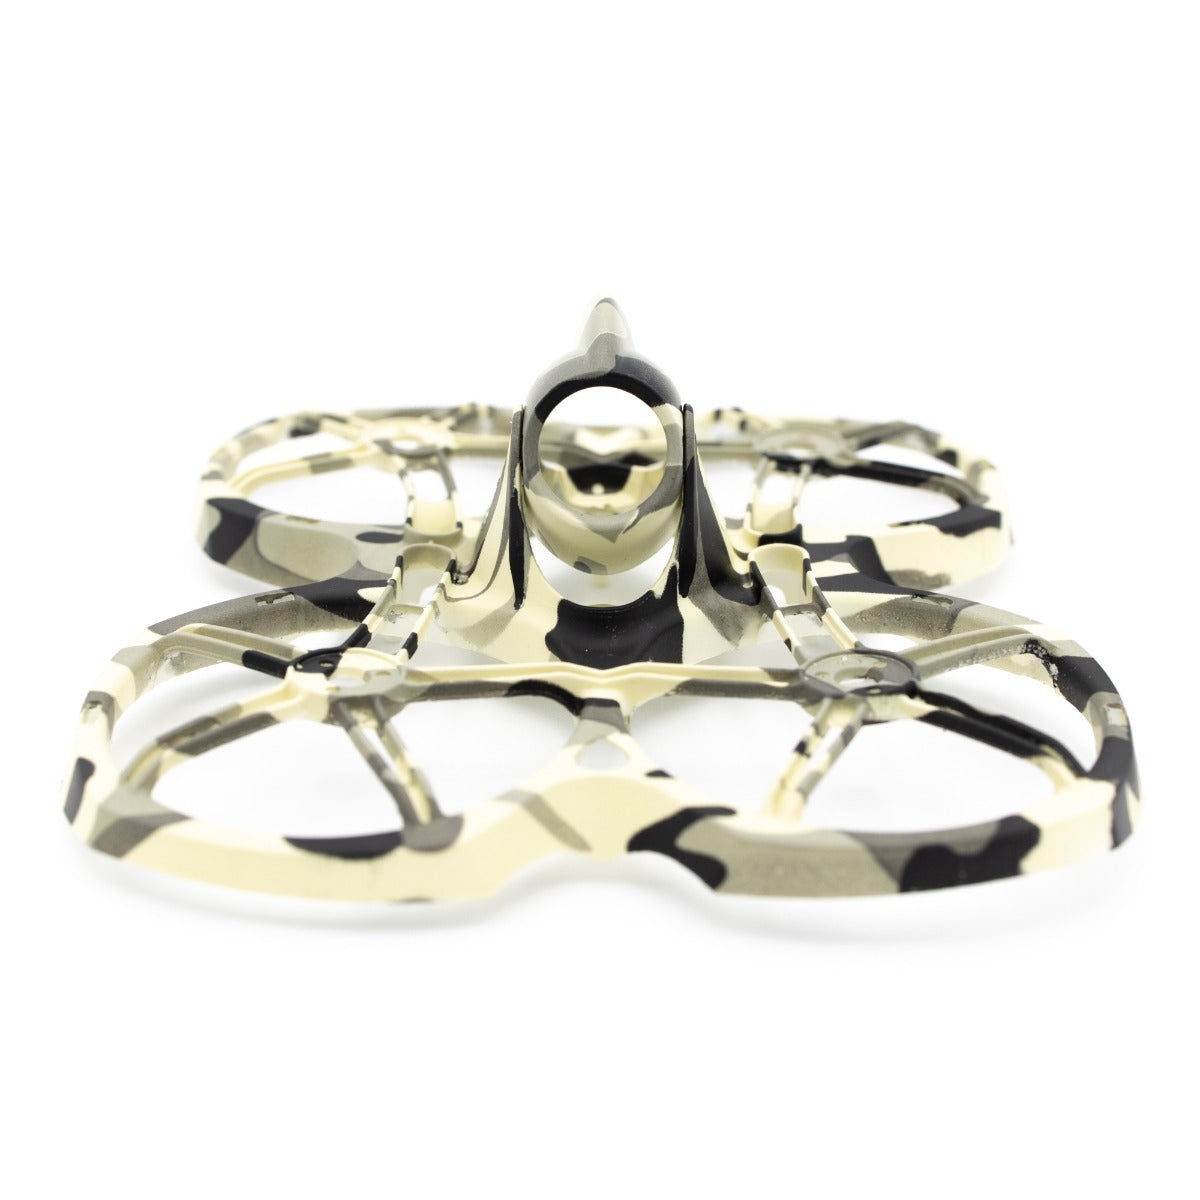
Frame Emax Tinyhawk II Parts Camouflage
body { font-family: Arial, sans-serif; font-size: 14px; } for { font-family: Arial, monospace; white-space: pre-wrap; } .highlight { font-weight: bold;} Tinyhawk II Parts - Camouflage Frame Spare or Replacement Special Hydro-Dipped Frame Kit for Tinyhawk II Drone by Emax. Includes 1 frame and 1 camera cover. Specifications: Item: Tinyhawk II Frame Kit Material: Polypropylene Wheelbase: 75 mm Color: Camouflage Compatible camera: RunCam Nano 2 Motor mounting hole: 0802 Package 1 x Tinyhawk II Parts - Camo Frame
Category: Toys & Games > Toys > Flying Toys > Drones